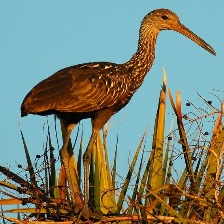
Species: LIMPKIN
Scientific name: ARAMUS GUARAUNA